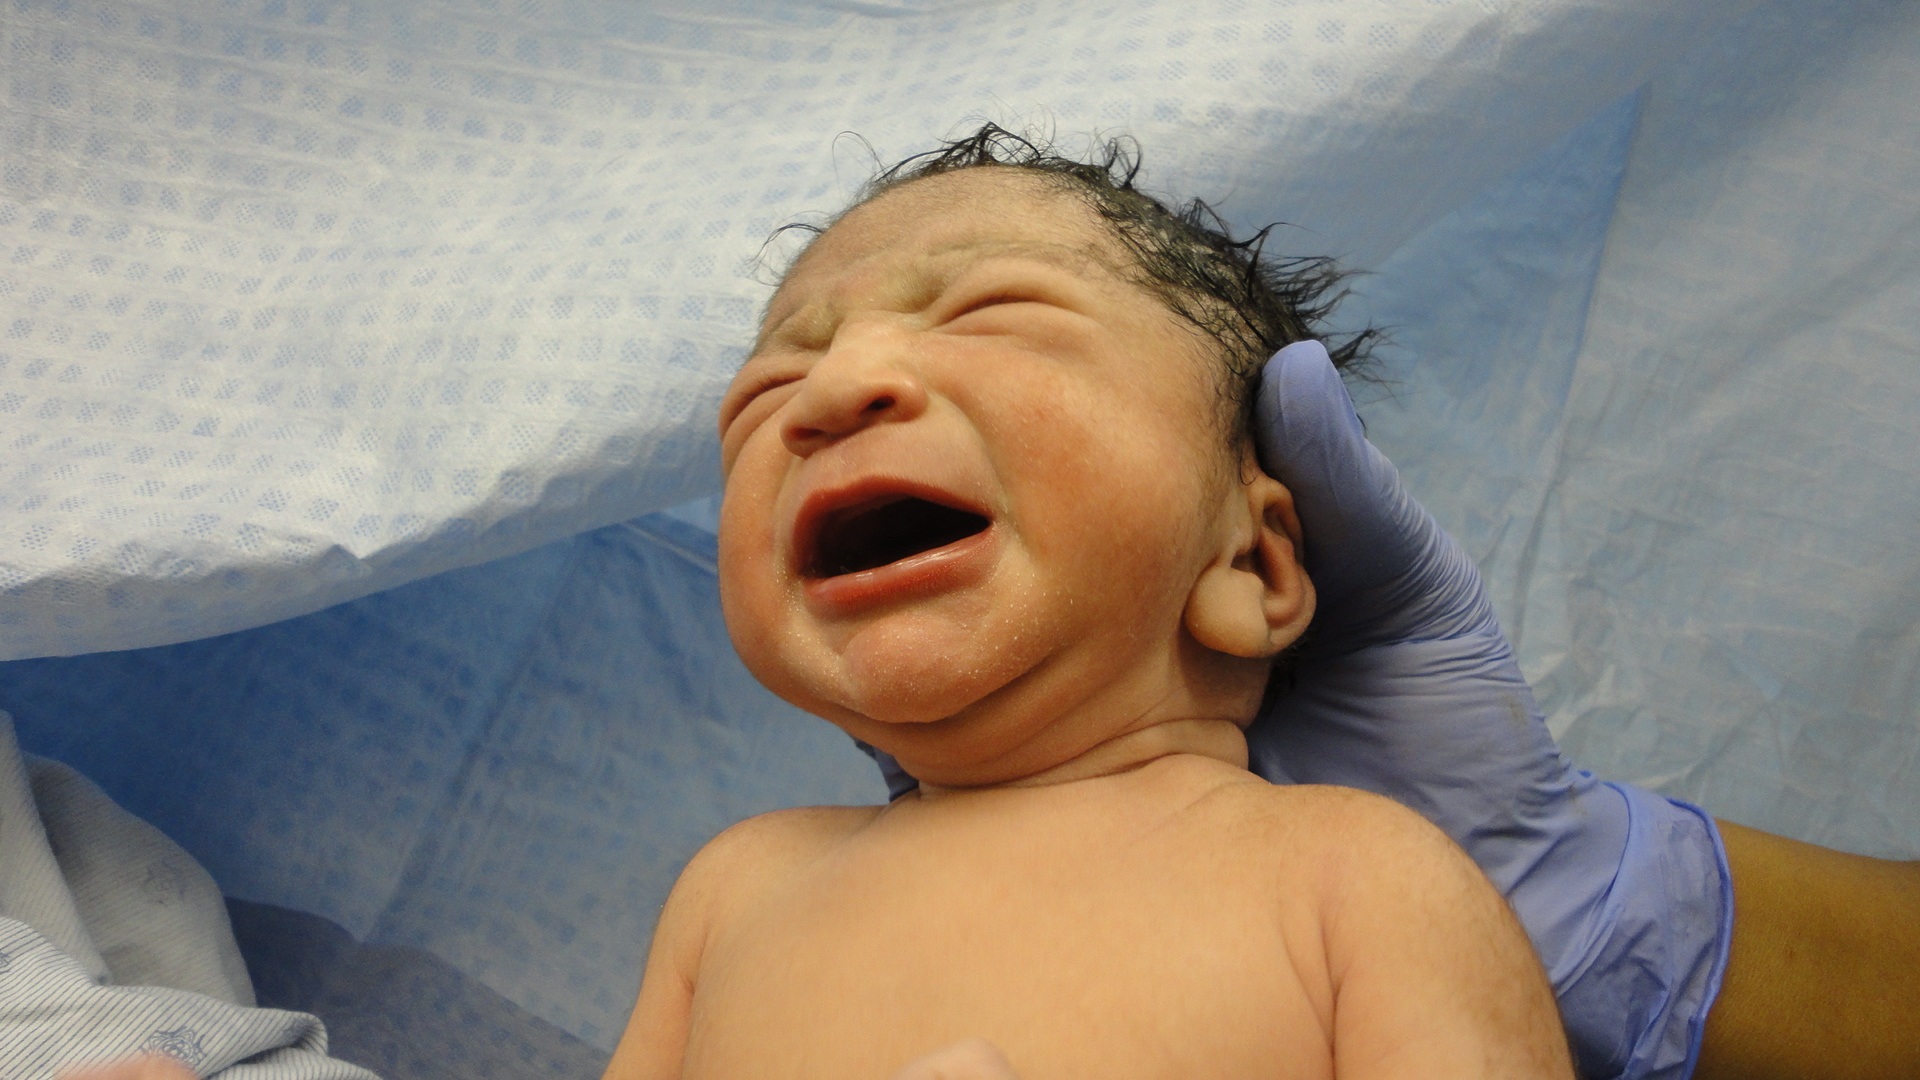
man, person, boy, male, child, care, healthy, baby, facial expression, smile, life, parent, mom, mouth, motherhood, maternity, human body, face, family, nose, mother, infant, newborn, head, skin, hospital, organ, labor, laughter, emotion, delivery, medical, born, birth, healthcare, newborn baby, new baby, sense, childbirth, healthy baby, human positions